United States Post Office–Yuma Main

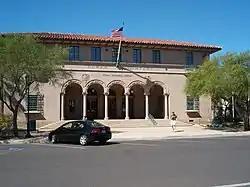

The Gowan Company Building, formerly known as the Yuma Main Post Office or Yuma Downtown Postal Annex, is a historic building in Yuma, Arizona. Constructed in 1933 to serve as the city's main post office, the building's design, a work of architect Roy Place, is a blend of the Beaux Arts and Spanish Colonial Revival styles. The design includes a loggia supported by Corinthian columns, wrought iron railings and window bars, a molded belt course between the building's two stories, a projecting bracketed cornice, and a red tile roof. The post office was built toward the end of the Beaux-Arts phase of federal building design, as government architects shifted to a "starved classicism" style in the ensuing years.